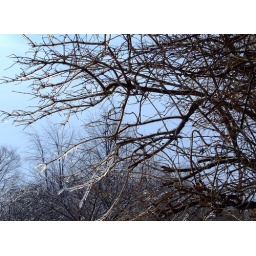
Ice coats the trees in the front yard and across the street as the sun struggles valiantly through a break in the clouds.